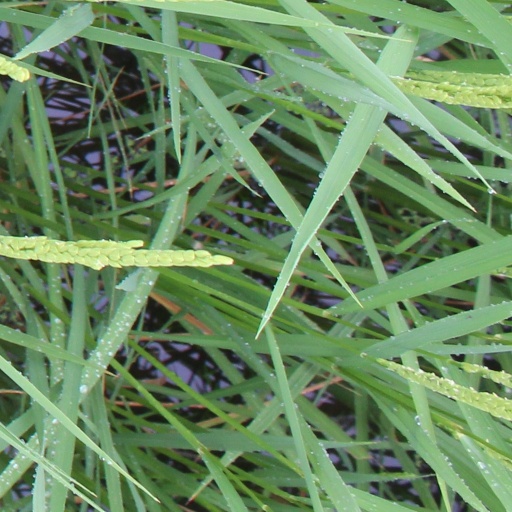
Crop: rice